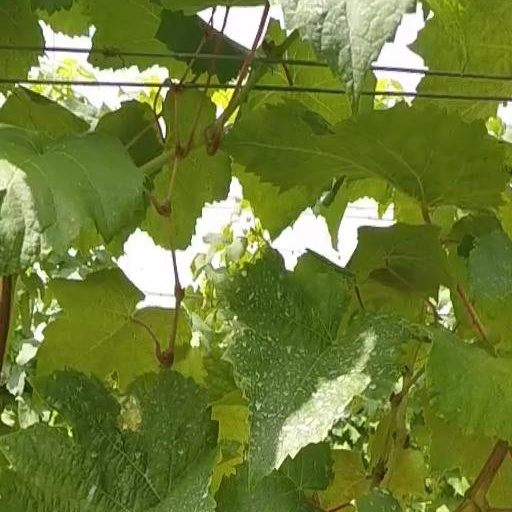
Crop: grape